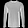
Label: Pullover